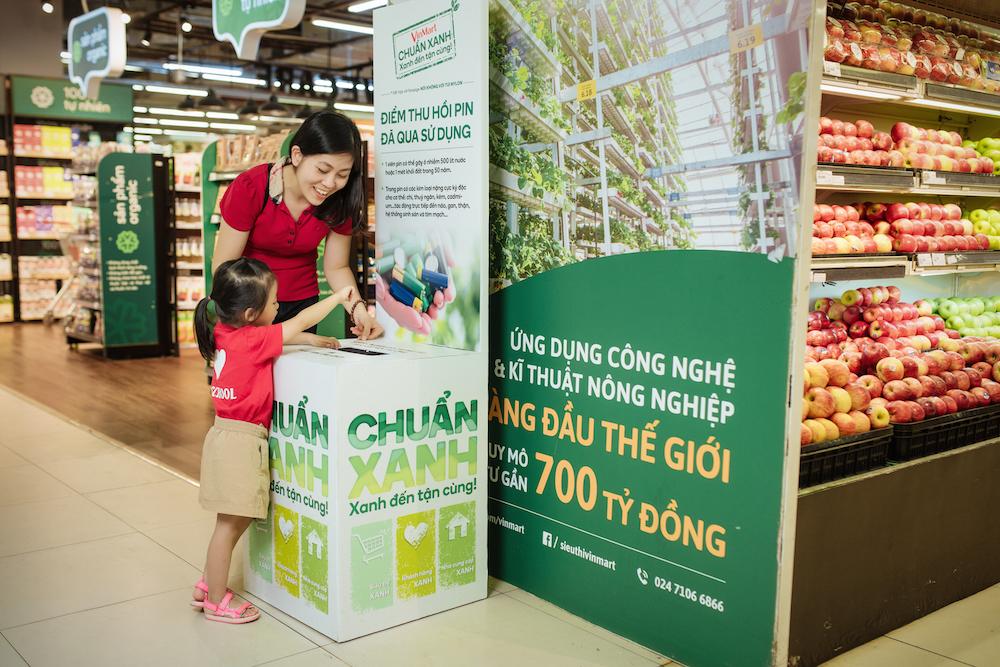
một cô bé đang đứng gần một người phụ nữ mặc áo hồng